Walter Harriman (politician)

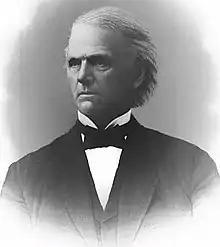

Walter Harriman (April 8, 1817July 25, 1884) was an American minister, merchant, soldier, and politician who served as the 31st governor of New Hampshire. He was a colonel in the Union Army during the American Civil War. On July 23, 1866, the United States Senate confirmed President Andrew Johnson's May 31, 1866, nomination of Harriman for appointment to the grade of brevet brigadier general of volunteers to rank from March 13, 1865.